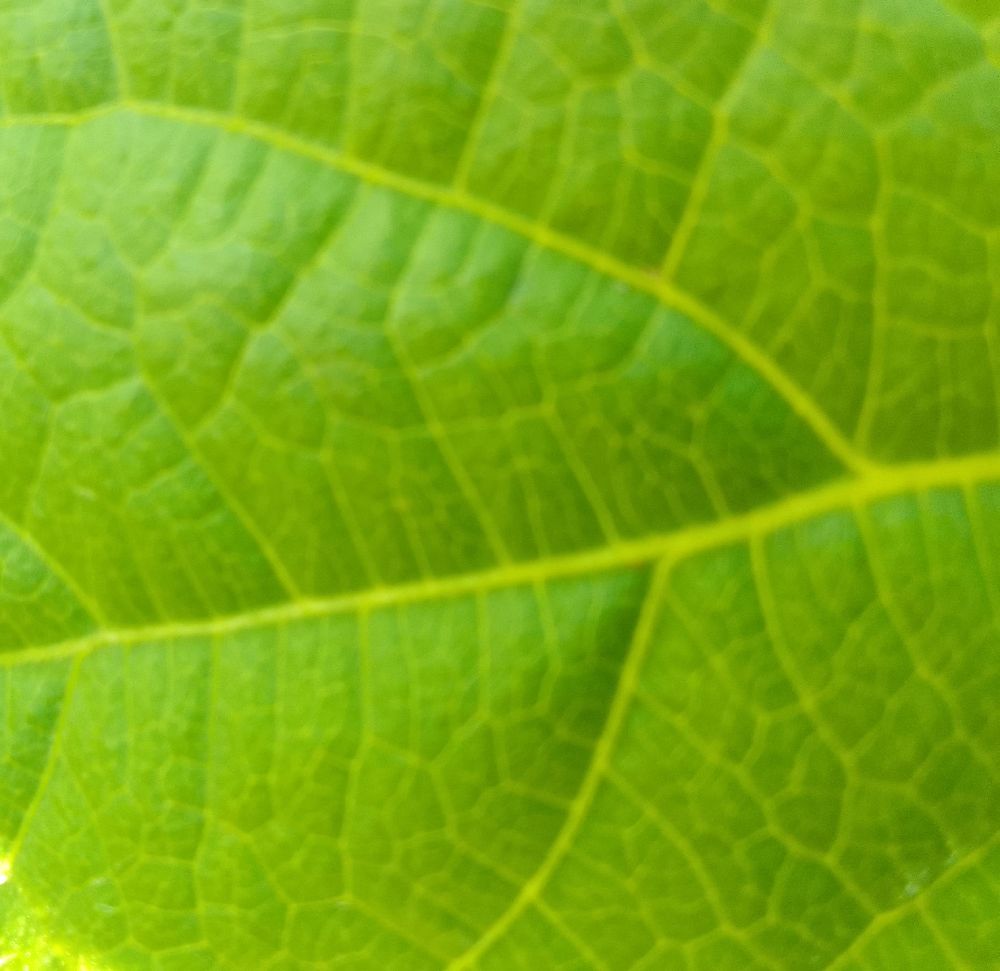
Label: healthy